Rocheport

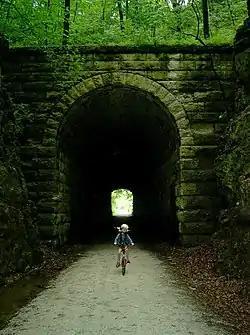
Boy on Katy Trail, August 2006

Rocheport, also known as Rocheport Historic District, is a historic district in Rocheport, Missouri. It dates from 1830.